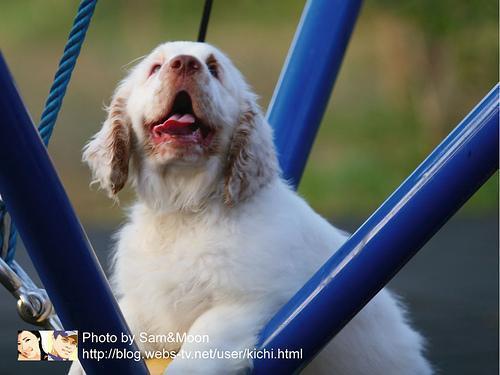
clumber